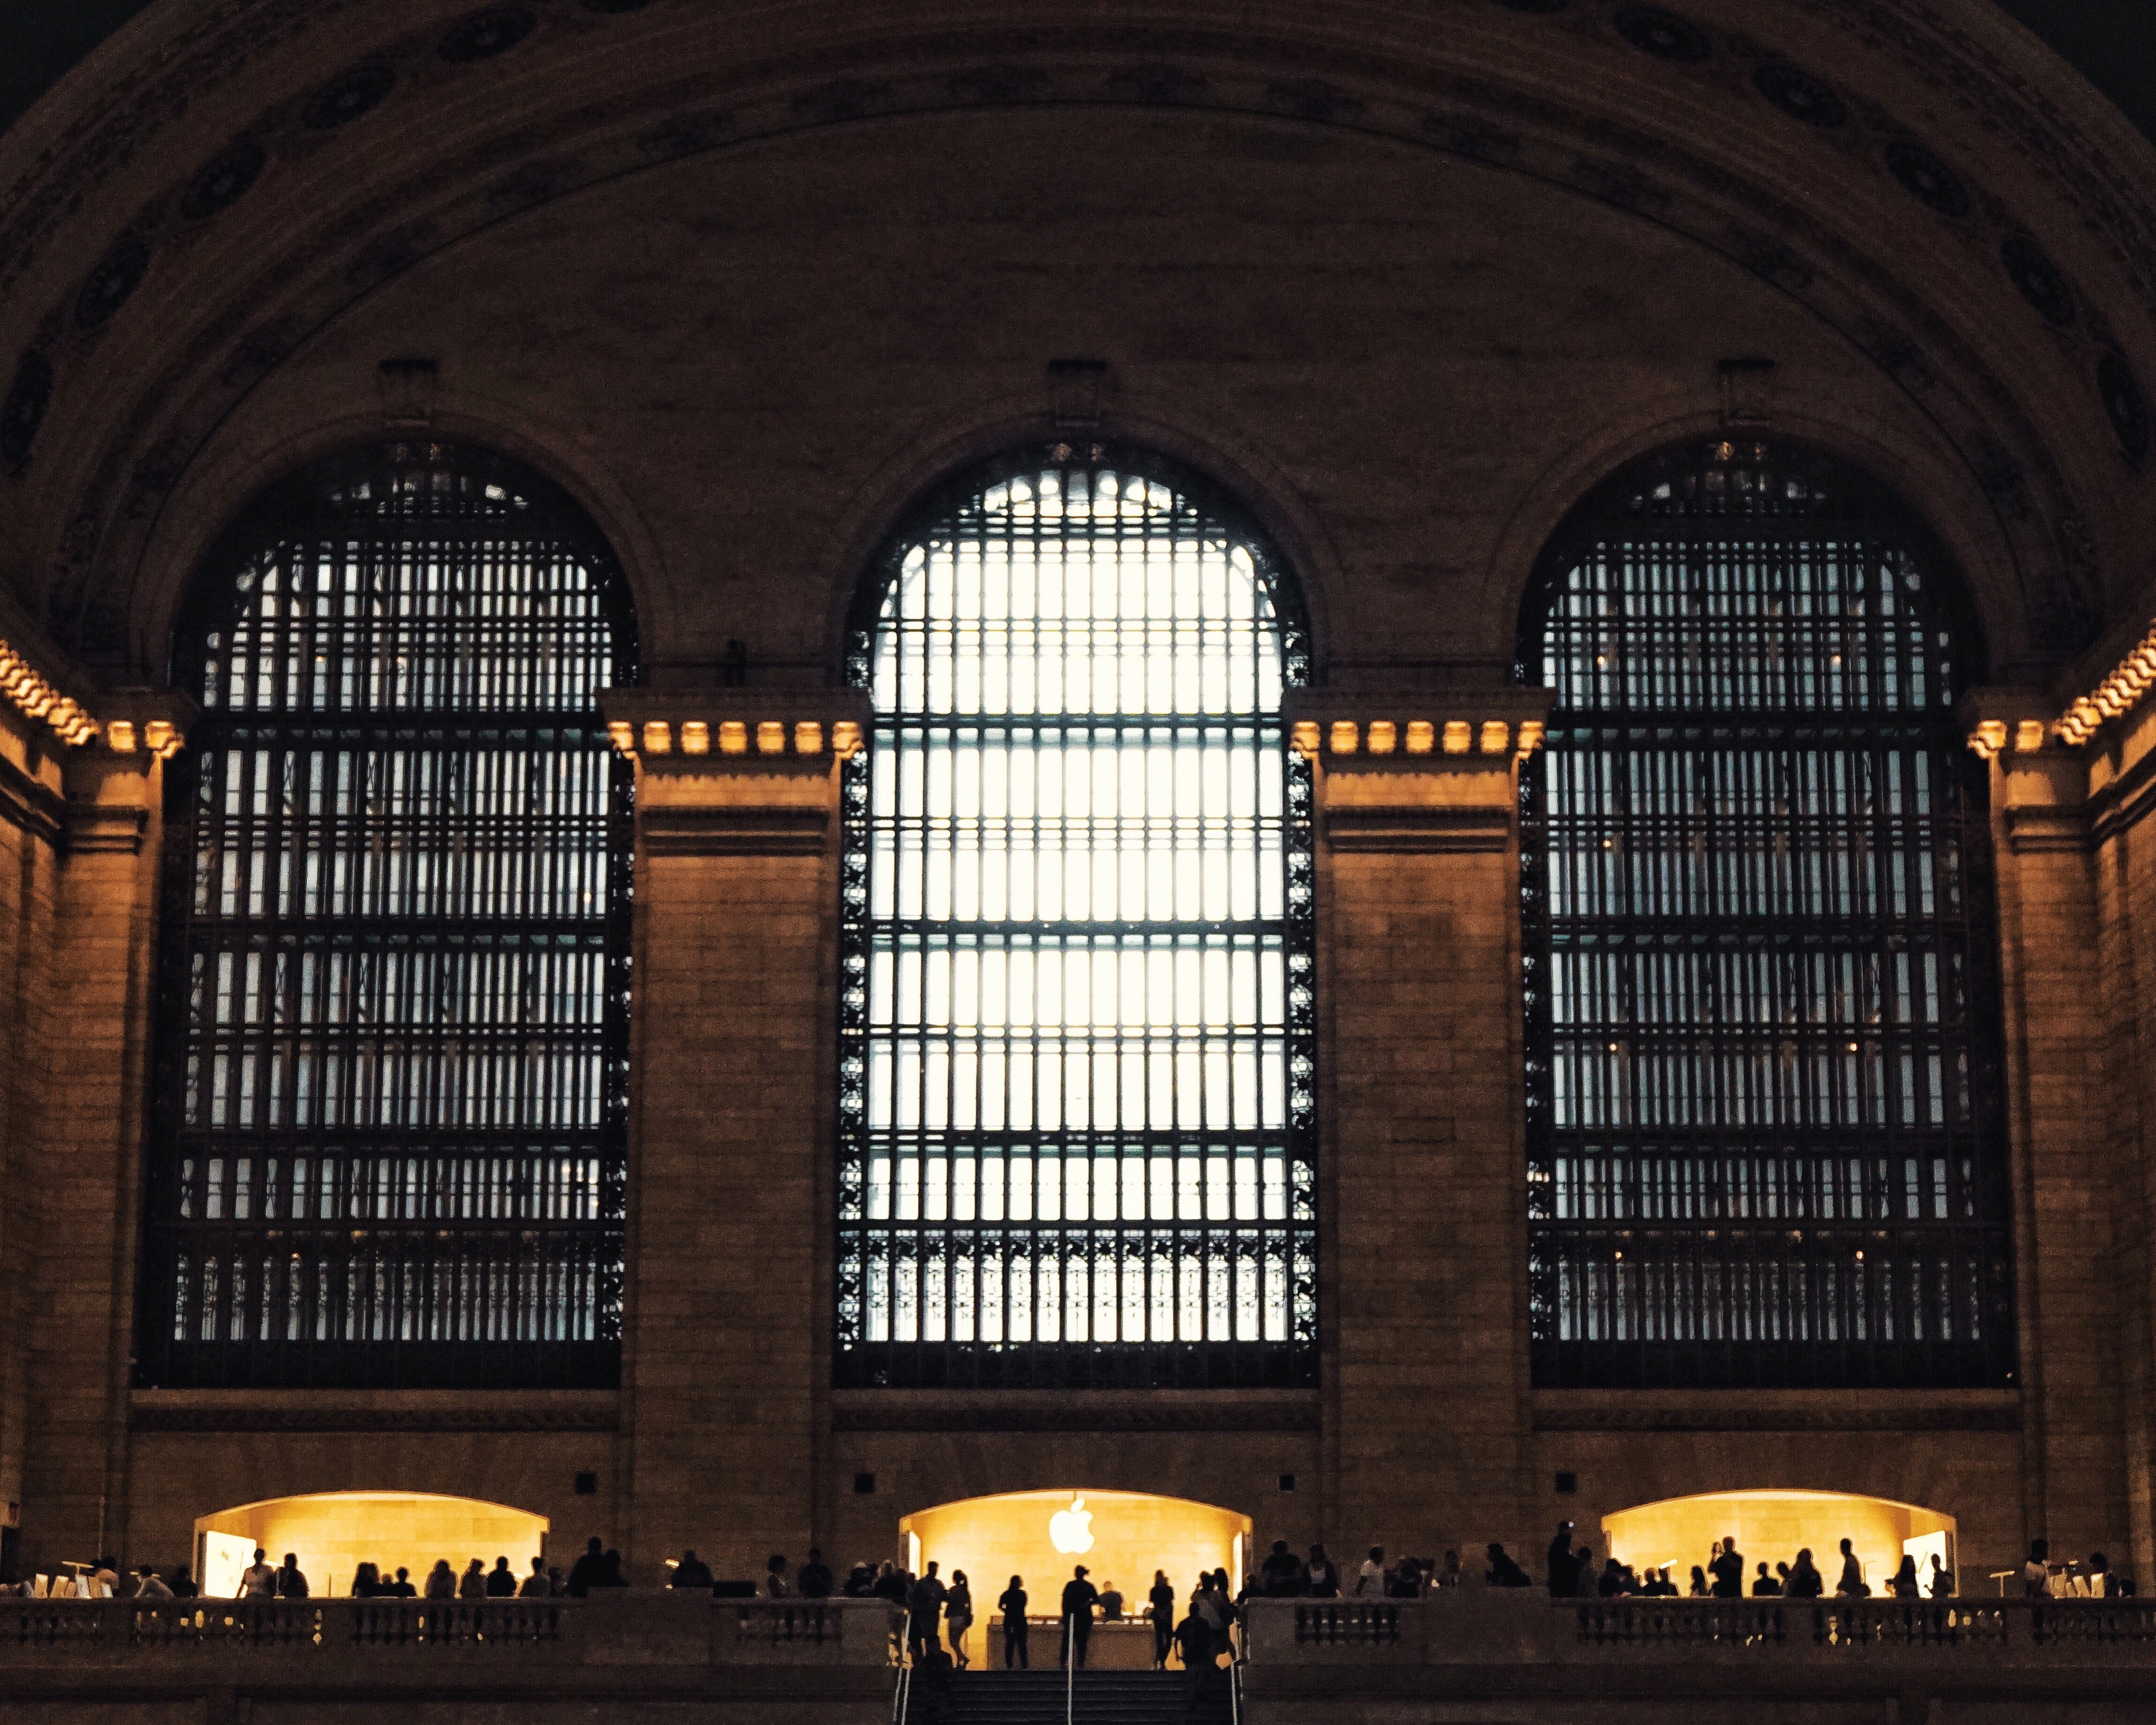
architecture, window, building, arch, landmark, facade, cathedral, place of worship, symmetry